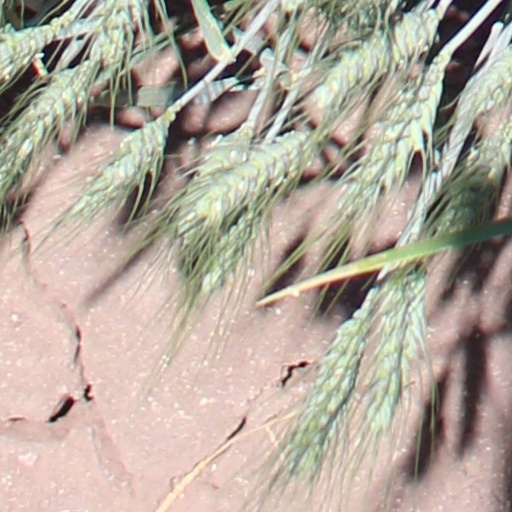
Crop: wheat